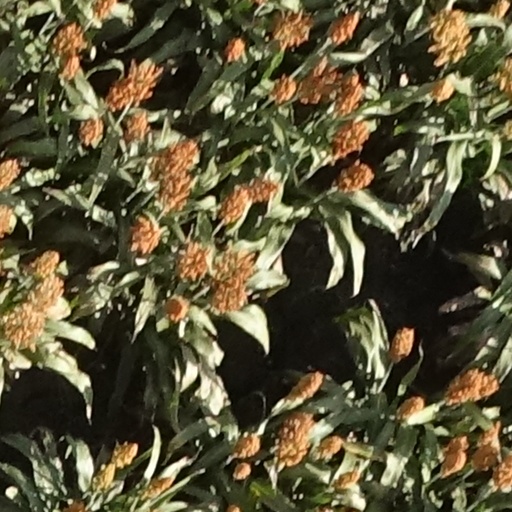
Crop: sorghum